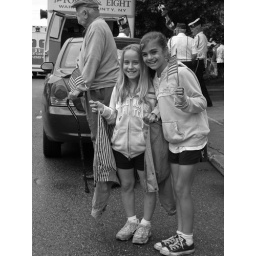
Gina Iorizzo, Jessica Lasaponara, Grandpa. have a house in lake george from hopewell junction by albany